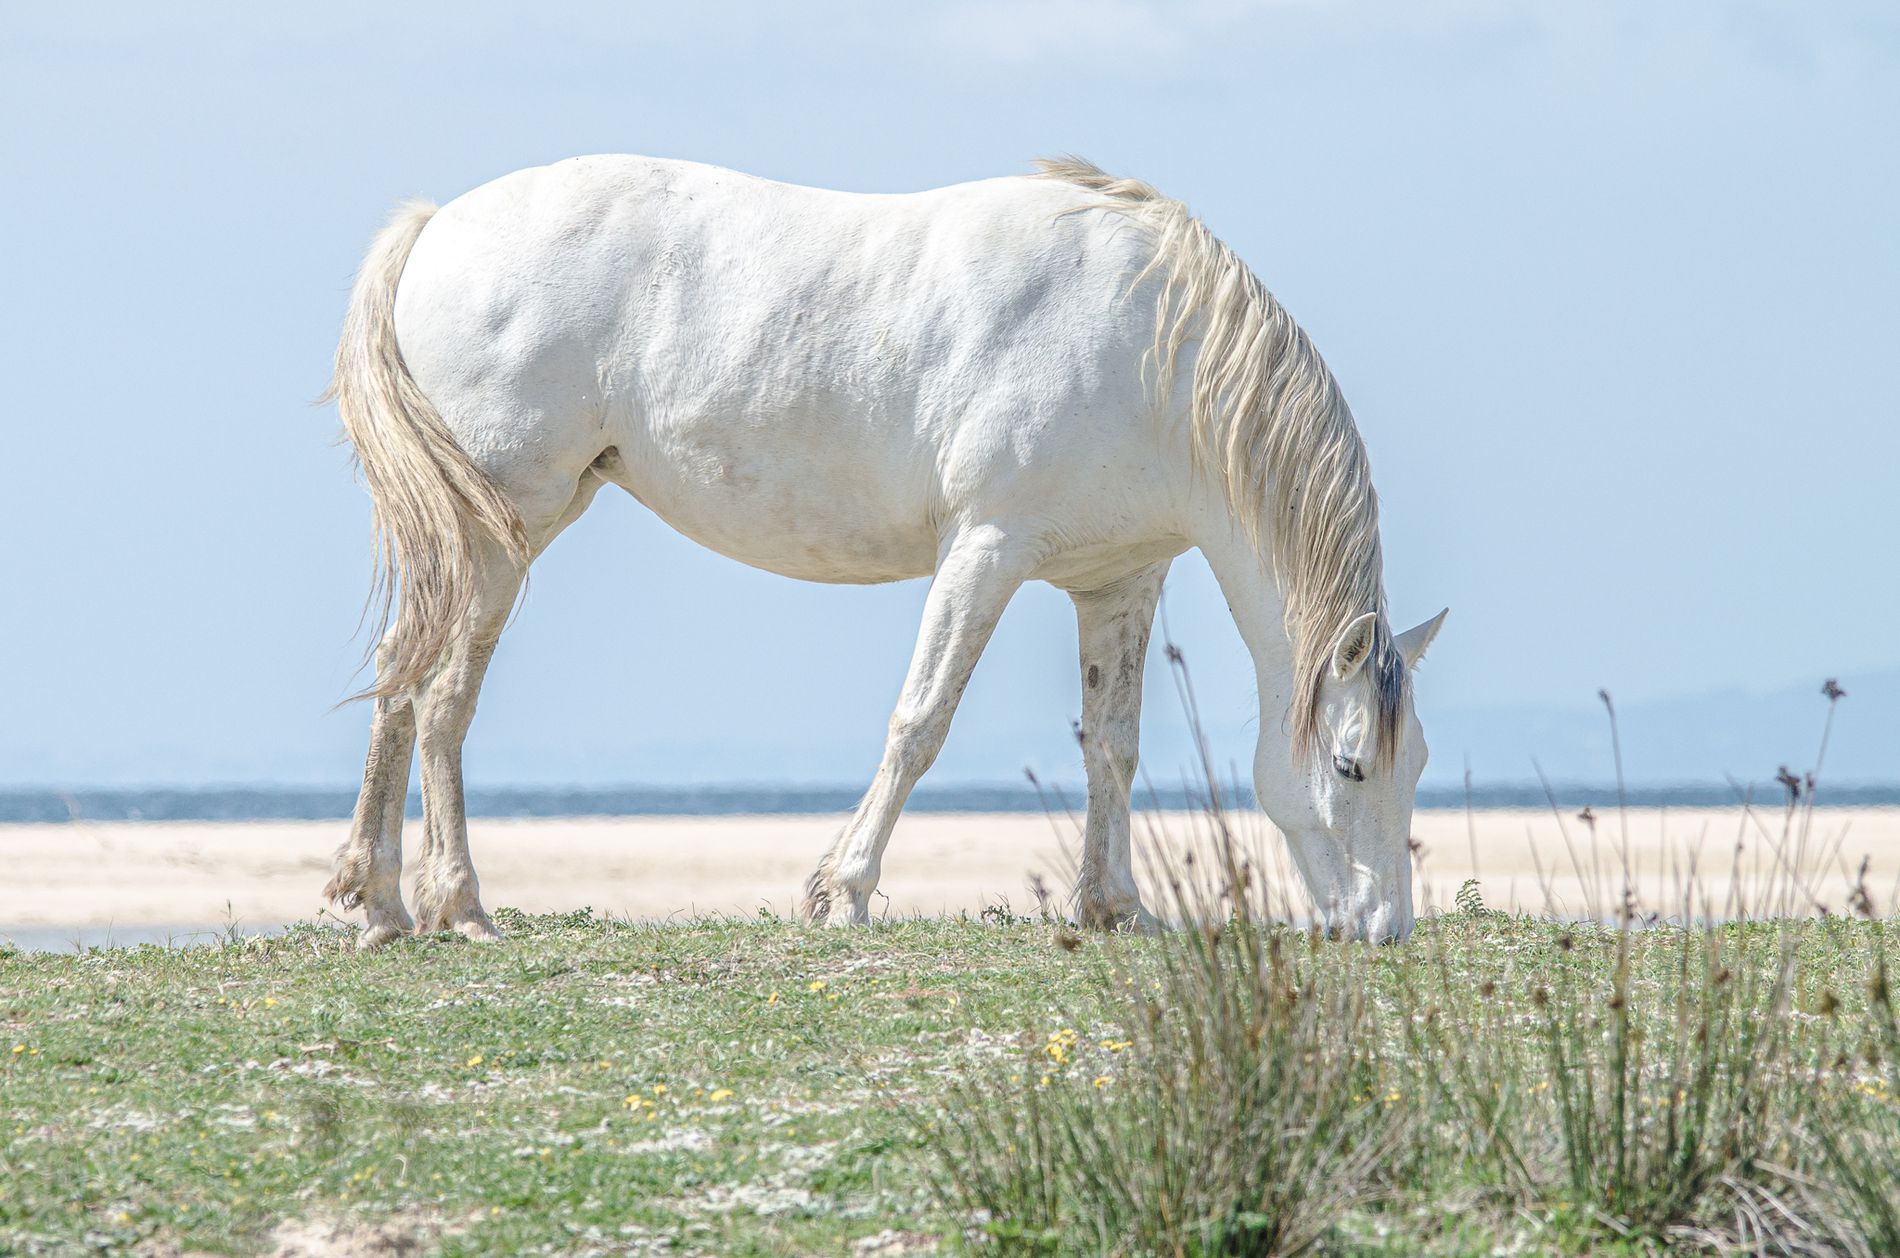
White Horse.
Image features a white horse, eating from a pale green grass. In the background, a sand land can be recognized with a dark blue sea.
An eye-level shot taken under soft daylight with neutral and calm colors palette. Also, Image features a white horse, eating from a pale green grass. In the background, a sand land can be recognized with a dark blue sea. The presence of the horse, sea and the warm color palette evokes the sense of calmness, peacefulness and quite.
Labels: Field, Grassland, Nature, Outdoors, Countryside, Grazing, Farm, Pasture, Rural, Animal, Horse, Mammal, Grass, Plant, Andalusian Horse, Colt Horse, Stallion, Ranch, Sky, Sand, Sea
Camera: NIKON CORPORATION NIKON D5100
Lens: 150.0-500.0 mm f/5.0-6.3, Sigma 150-500mm F5-6.3 DG OS APO HSM
Aperture: F8
Exposure: 1/1000 sec
ISO: 200
Focal length: 290.0 mm